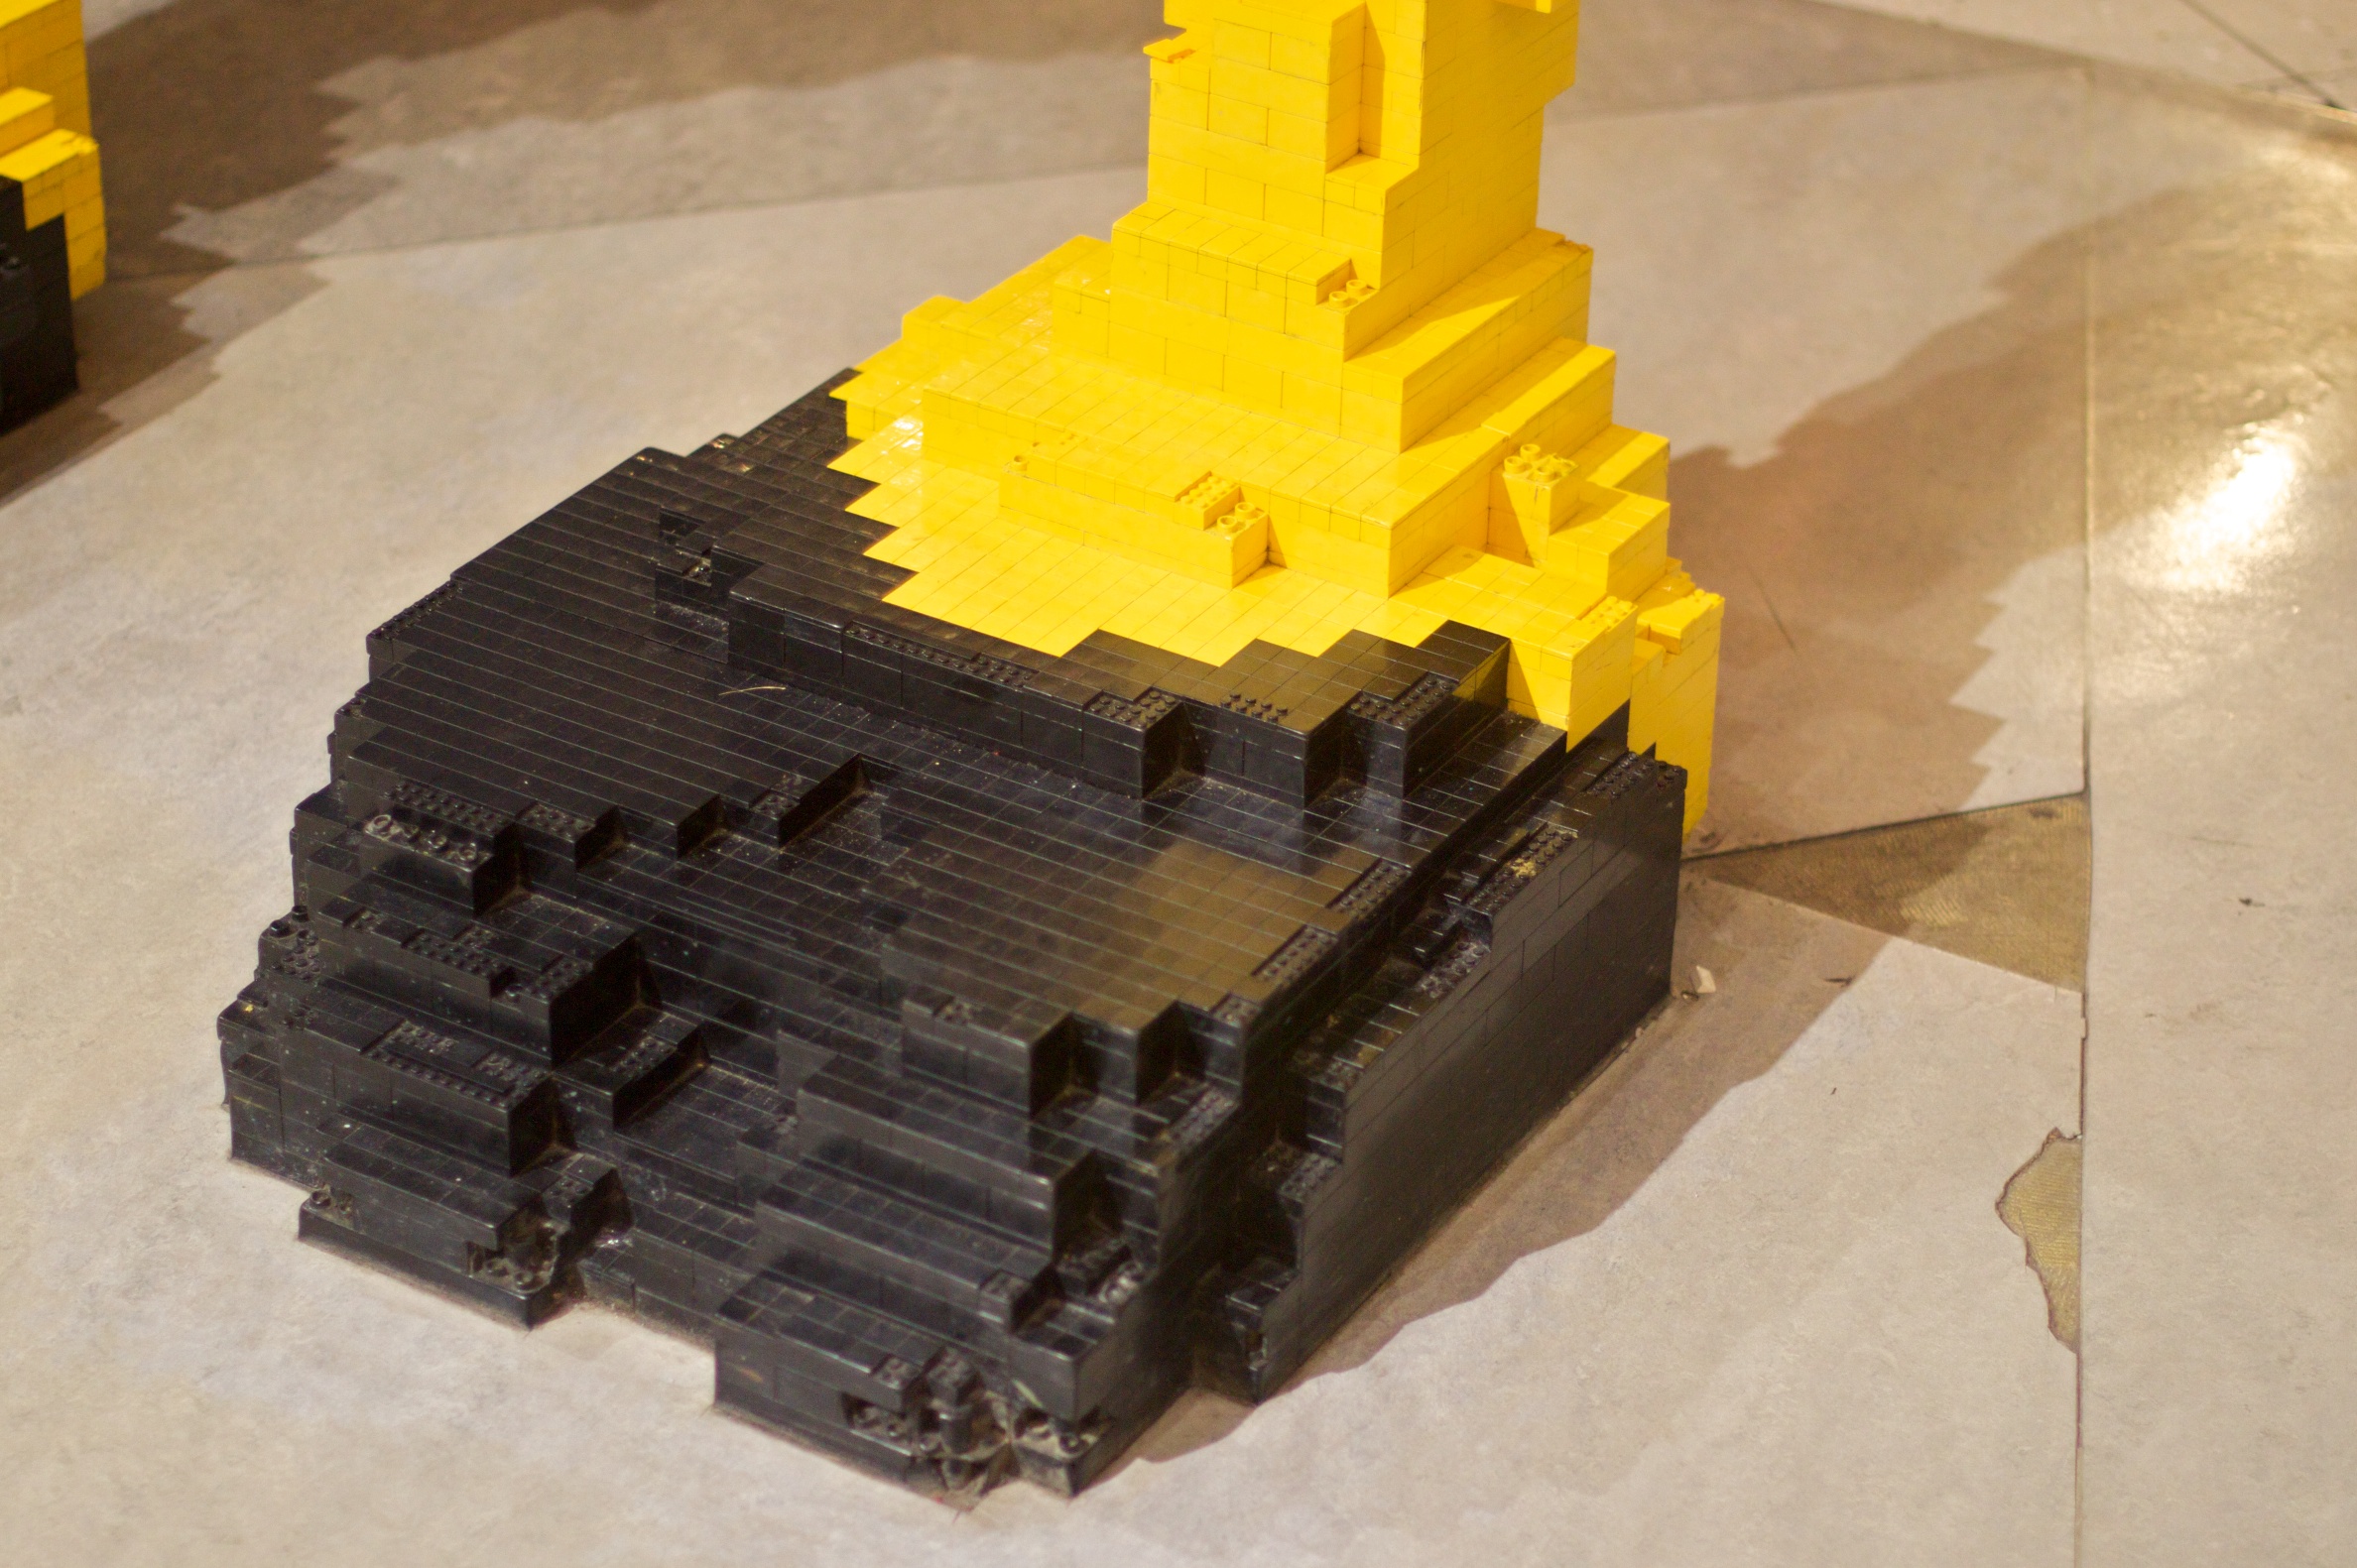
wood, toy